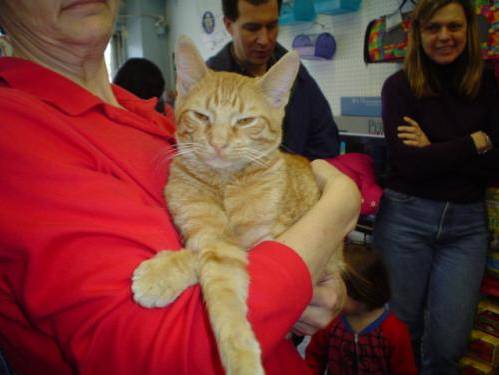
Label: cat